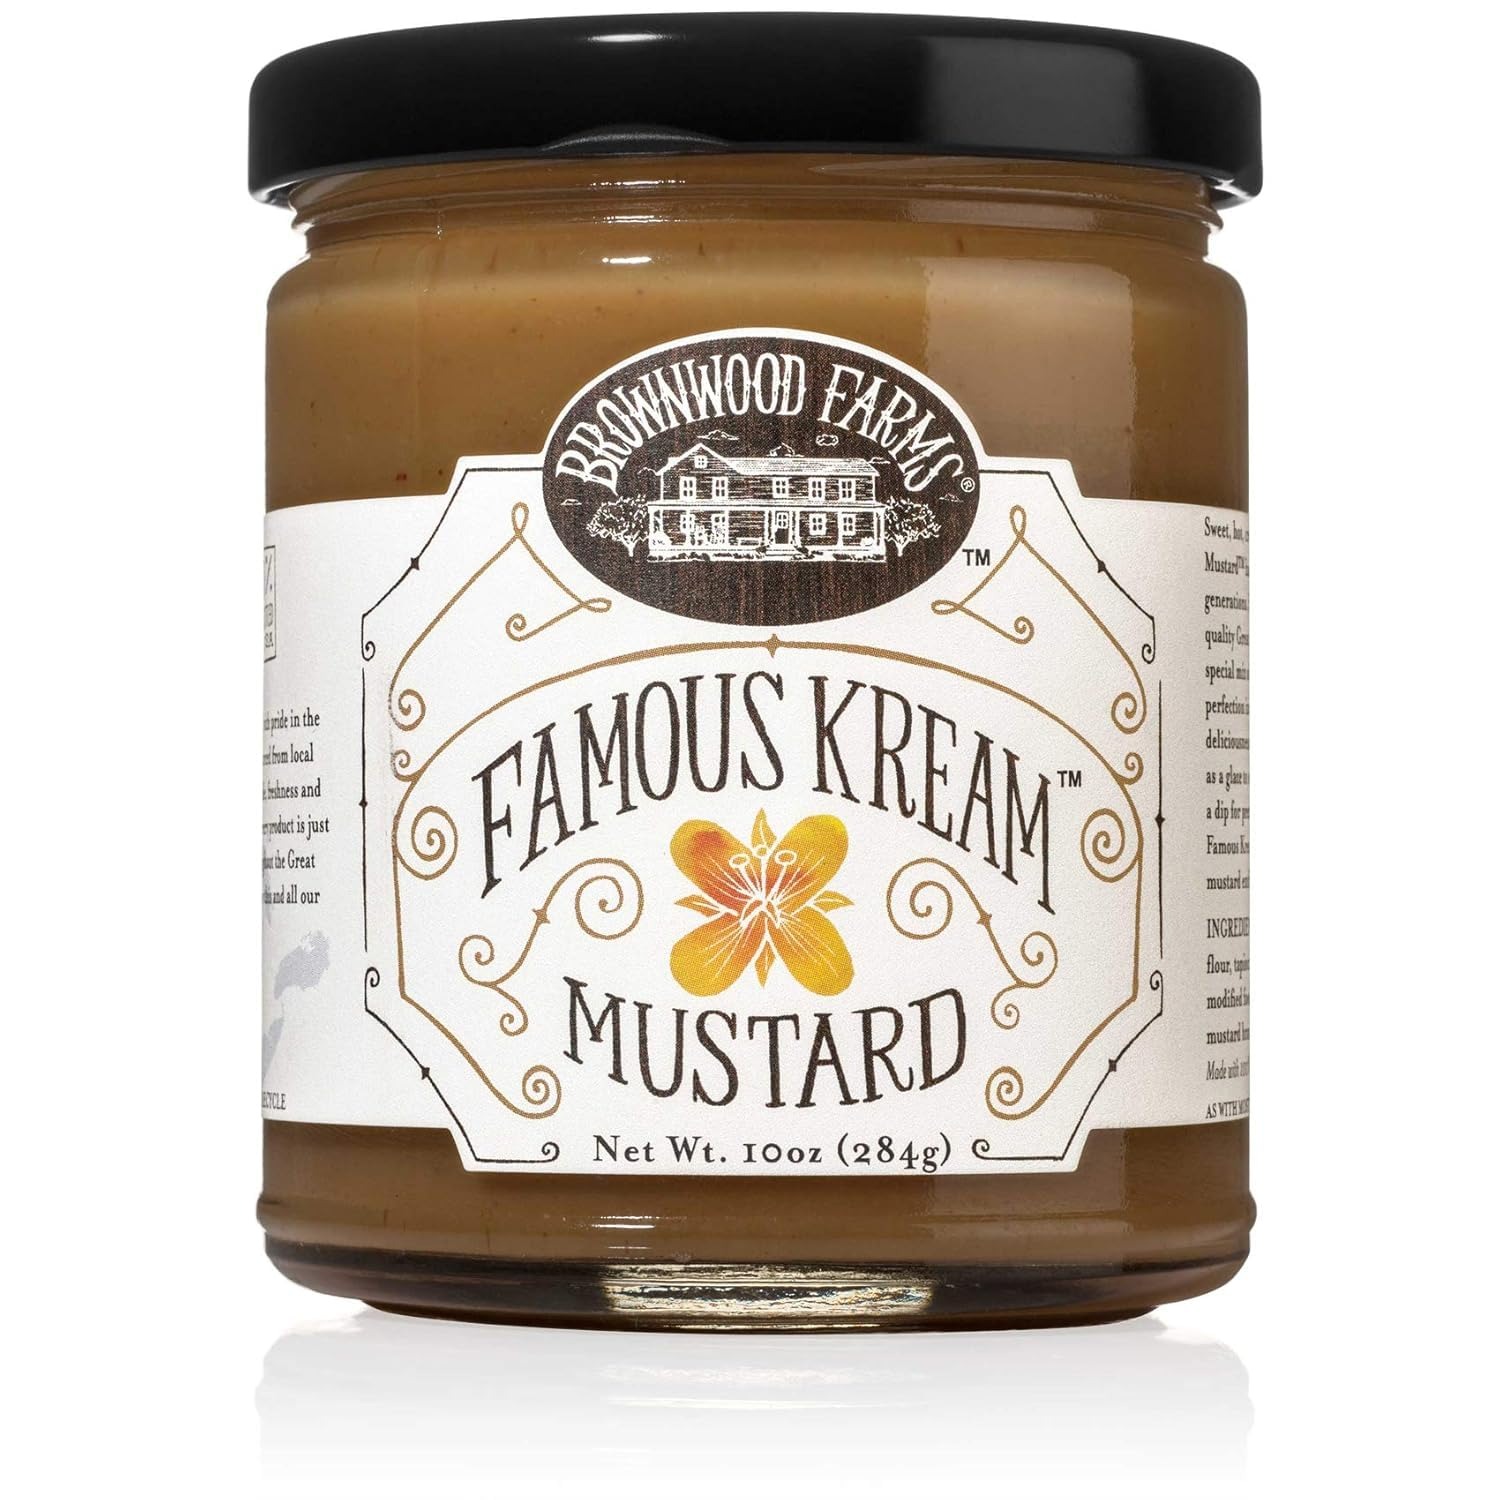
Item Name: Brownwood Farms Flavored Mustard, Made in Small Batches, Sweet, Hot, Creamy and Delicious, From the Great Lakes Region (Famous Kream, 10 Ounce)
Bullet Point: Whole grain pub-style. Made with a local pale ale! Sweet, hot, creamy and delicious, Famous Kream Mustard has been adding zing to recipes for generations. Each batch is made with the highest quality Great Lakes region ingredients, our own special mix of spices, and is blended to creamy perfection in a kettle. Spread this creamy deliciousness on your favorite sandwich, add it as a glaze to seafood or poultry, or simply use as a dip for pretzels, veggies, and other snacks. Famous Kream Mustard is a must-have for mustard enthusiasts everywhere!
Product Description: Whole grain pub-style. Made with a local pale ale! Sweet, hot, creamy and delicious, Famous Kream Mustard has been adding zing to recipes for generations. Each batch is made with the highest quality Great Lakes region ingredients, our own special mix of spices, and is blended to creamy perfection in a kettle. Spread this creamy deliciousness on your favorite sandwich, add it as a glaze to seafood or poultry, or simply use as a dip for pretzels, veggies, and other snacks. Famous Kream Mustard is a must-have for mustard enthusiasts everywhere!
Value: 10.0
Unit: Ounce

Price: 14.95